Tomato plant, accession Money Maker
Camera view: horizontal (90 deg, fisheye); turntable rotation: 90 degrees
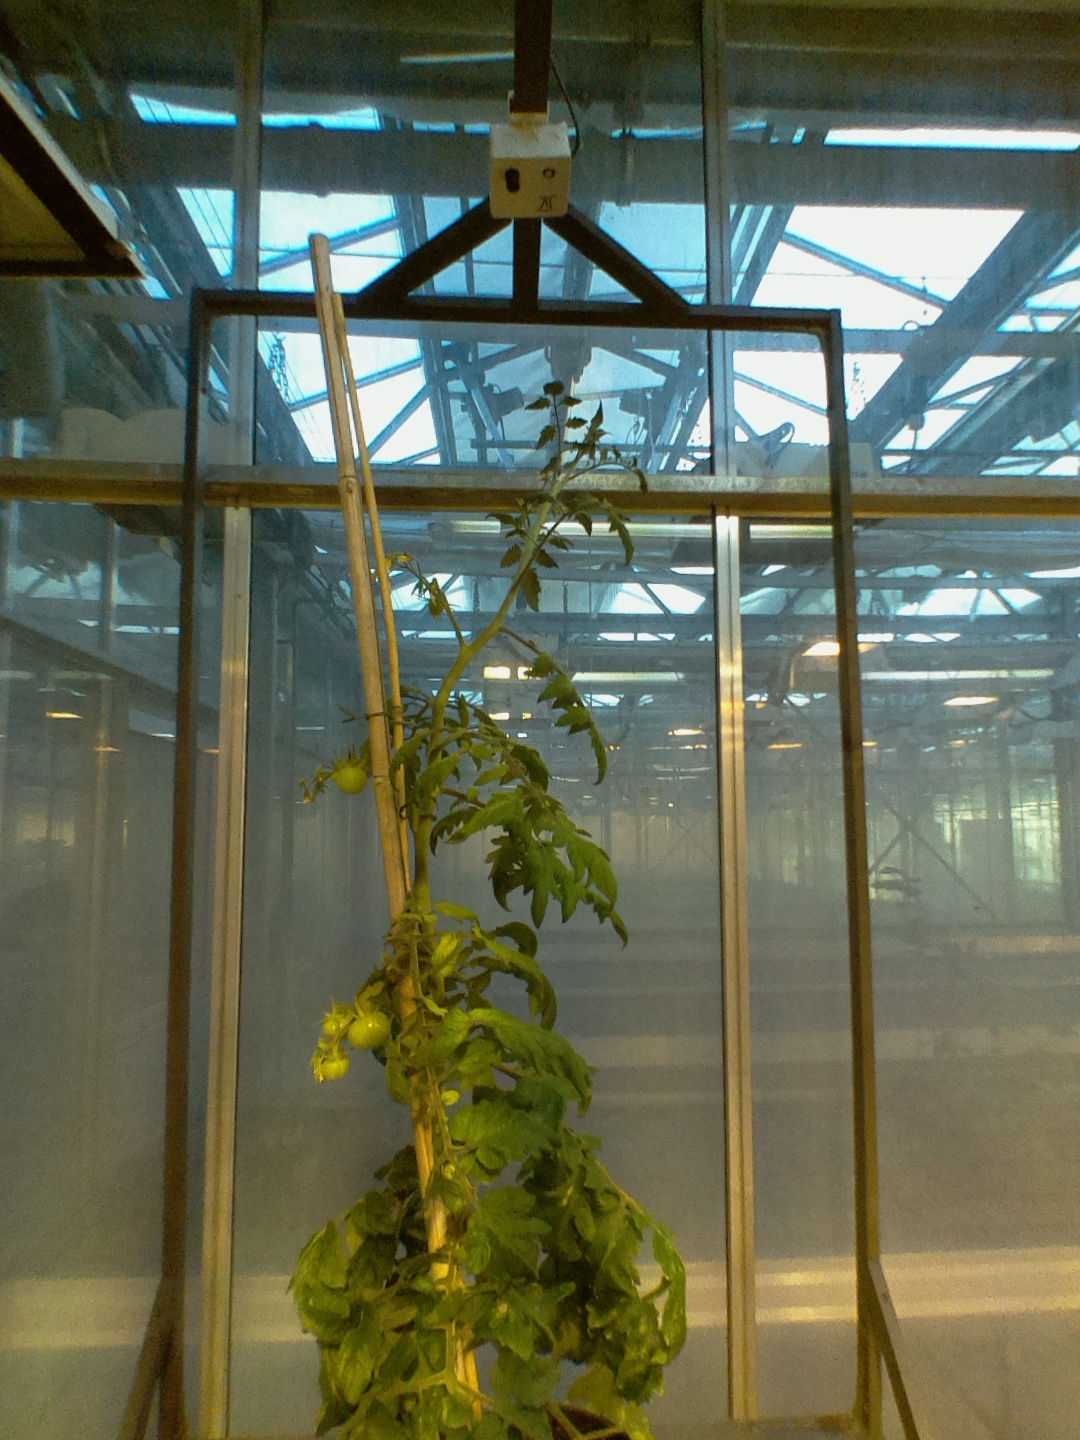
BBCH growth stage 75: 50%-60% of final fruit size